Battle of Midway order of battle

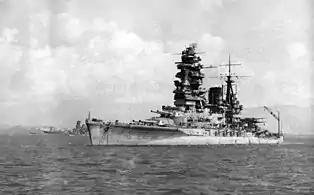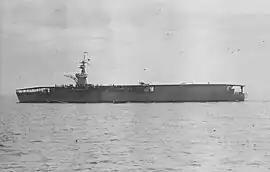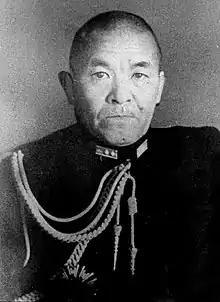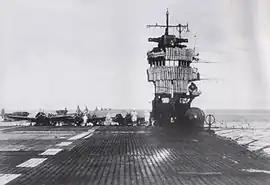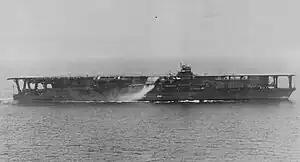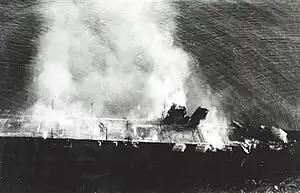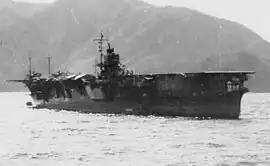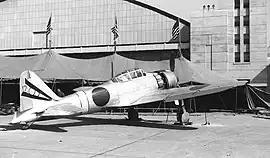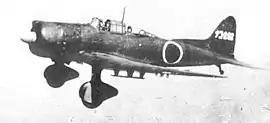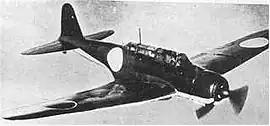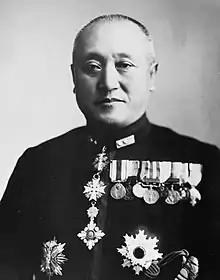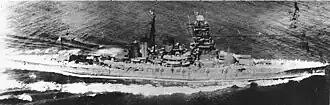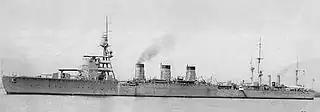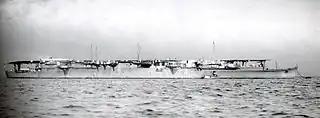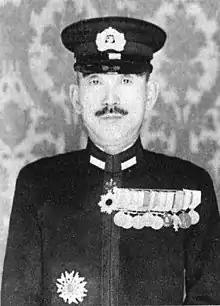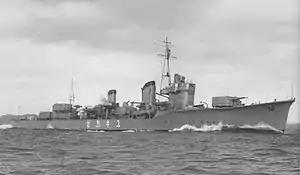
Battleship "Nagato"
Light carrier "Hosho"
Chuichi Nagumo
Deck scene on carrier "Akagi" in Indian Ocean
Carrier "Kaga" showing small superstructure and downward pointing funnel
Carrier "Hiryu" on fire after US air attacks at Midway
Carrier "Soryu" pre-war
Mitsubishi A6M "Zeke" fighter
Aichi D3A "Val" dive bomber
NakajimaB5N "Kate" torpedo bomber
Nobutake Kondo
Battleship "Hiei" during war
"Nagara"-class light cruiser pre-war
Light carrier "Zuiho" pre-war
Raizo Tanaka
"Kagero"-class destroyer
Light cruiser "Sendai"
Seaplane tender "Chitose"
A6M "Rufe" floatplane fighter
Aichi E13 "Jake" scout plane
Heavy cruiser "Mikuma" heavily damaged by US air attack at Midway
Destroyer "Asashio"
Nakajima E8N "Dave" scout plane
Light cruiser "Katori" pre-war
"I"-class submarine underway
Mistubishi G4M "Betty" level bombers
Kawanishi H6K "Mavis" flying boat

Vice Admiral Teruhisa Komatsu in at Kwajalein